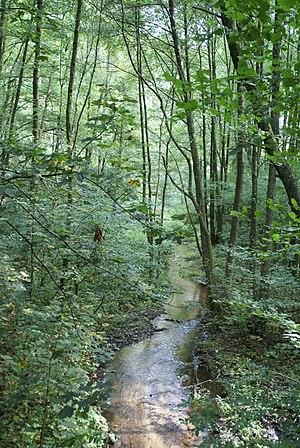
Niederhaverbeck (Allemagne): L'Haverbeeke